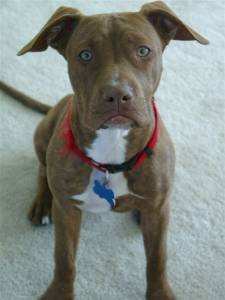
Breed: american pit bull terrier